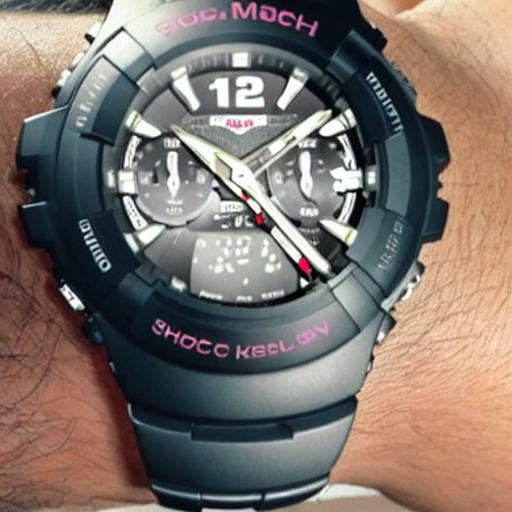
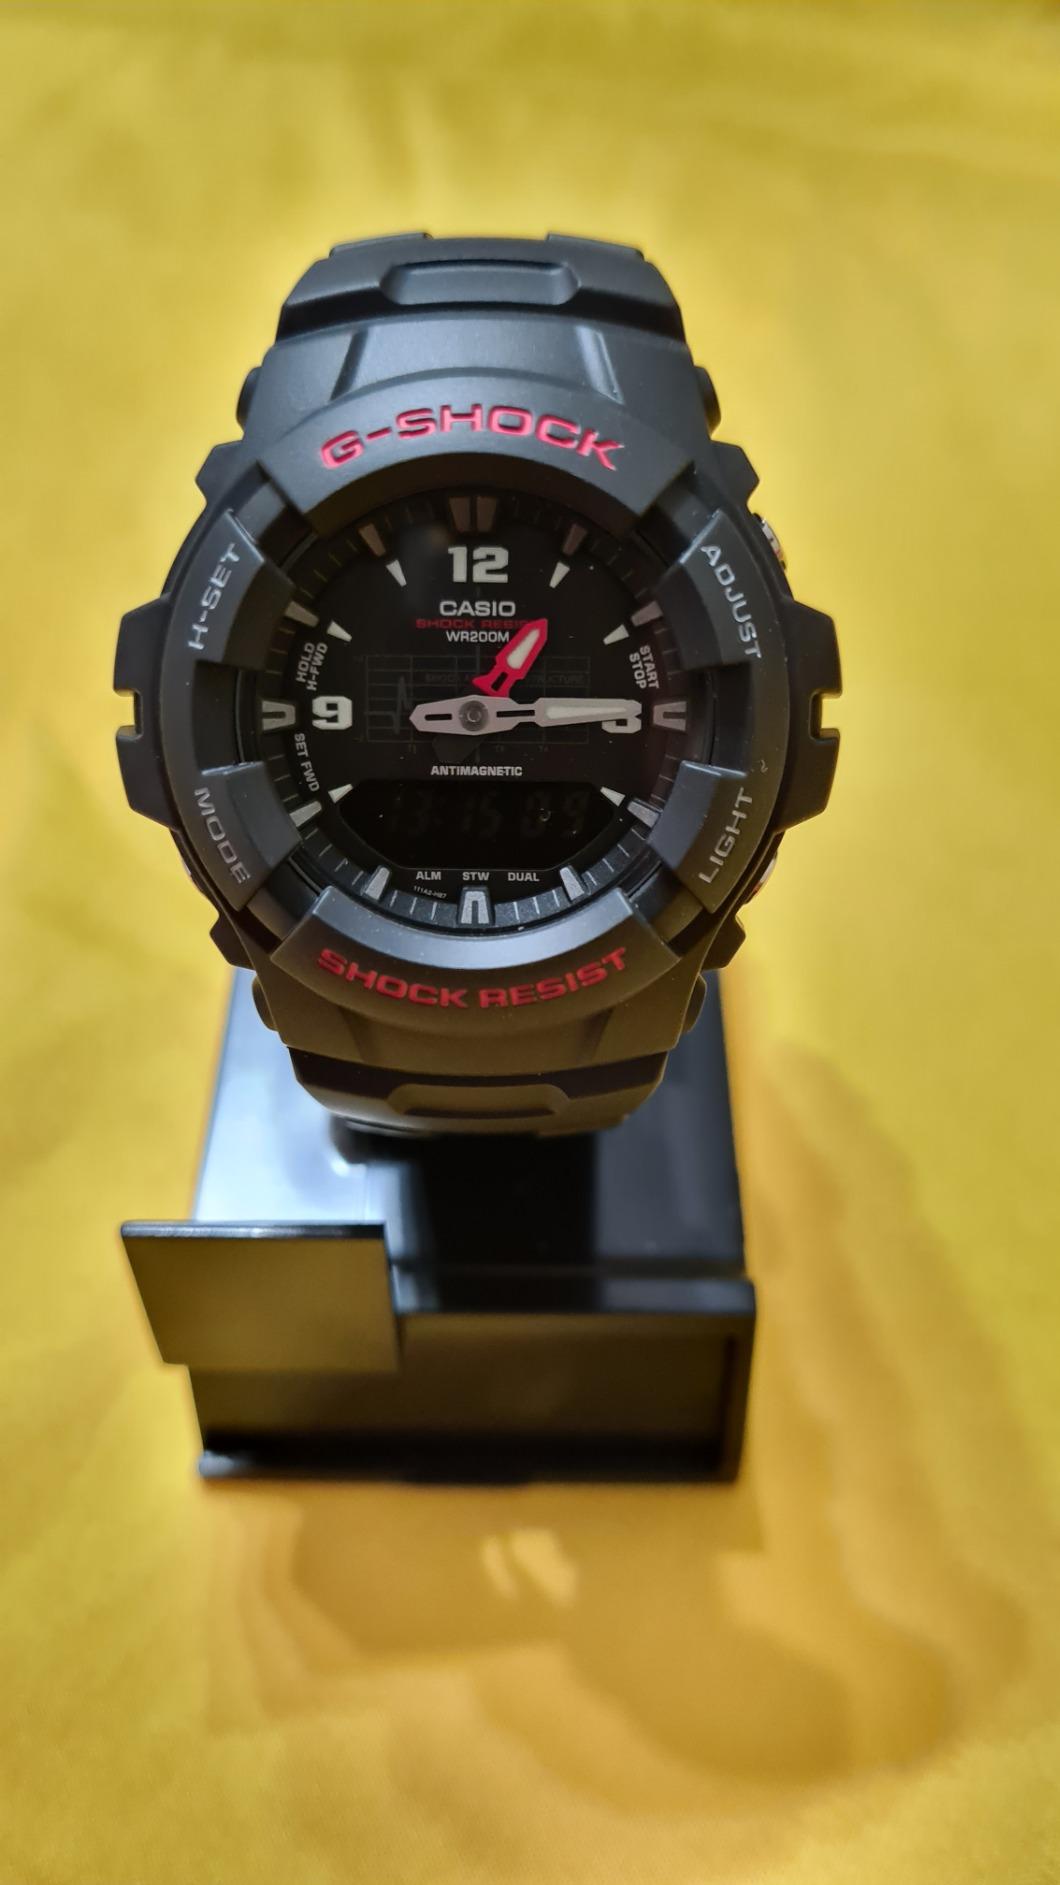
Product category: accessories_watch
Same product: no